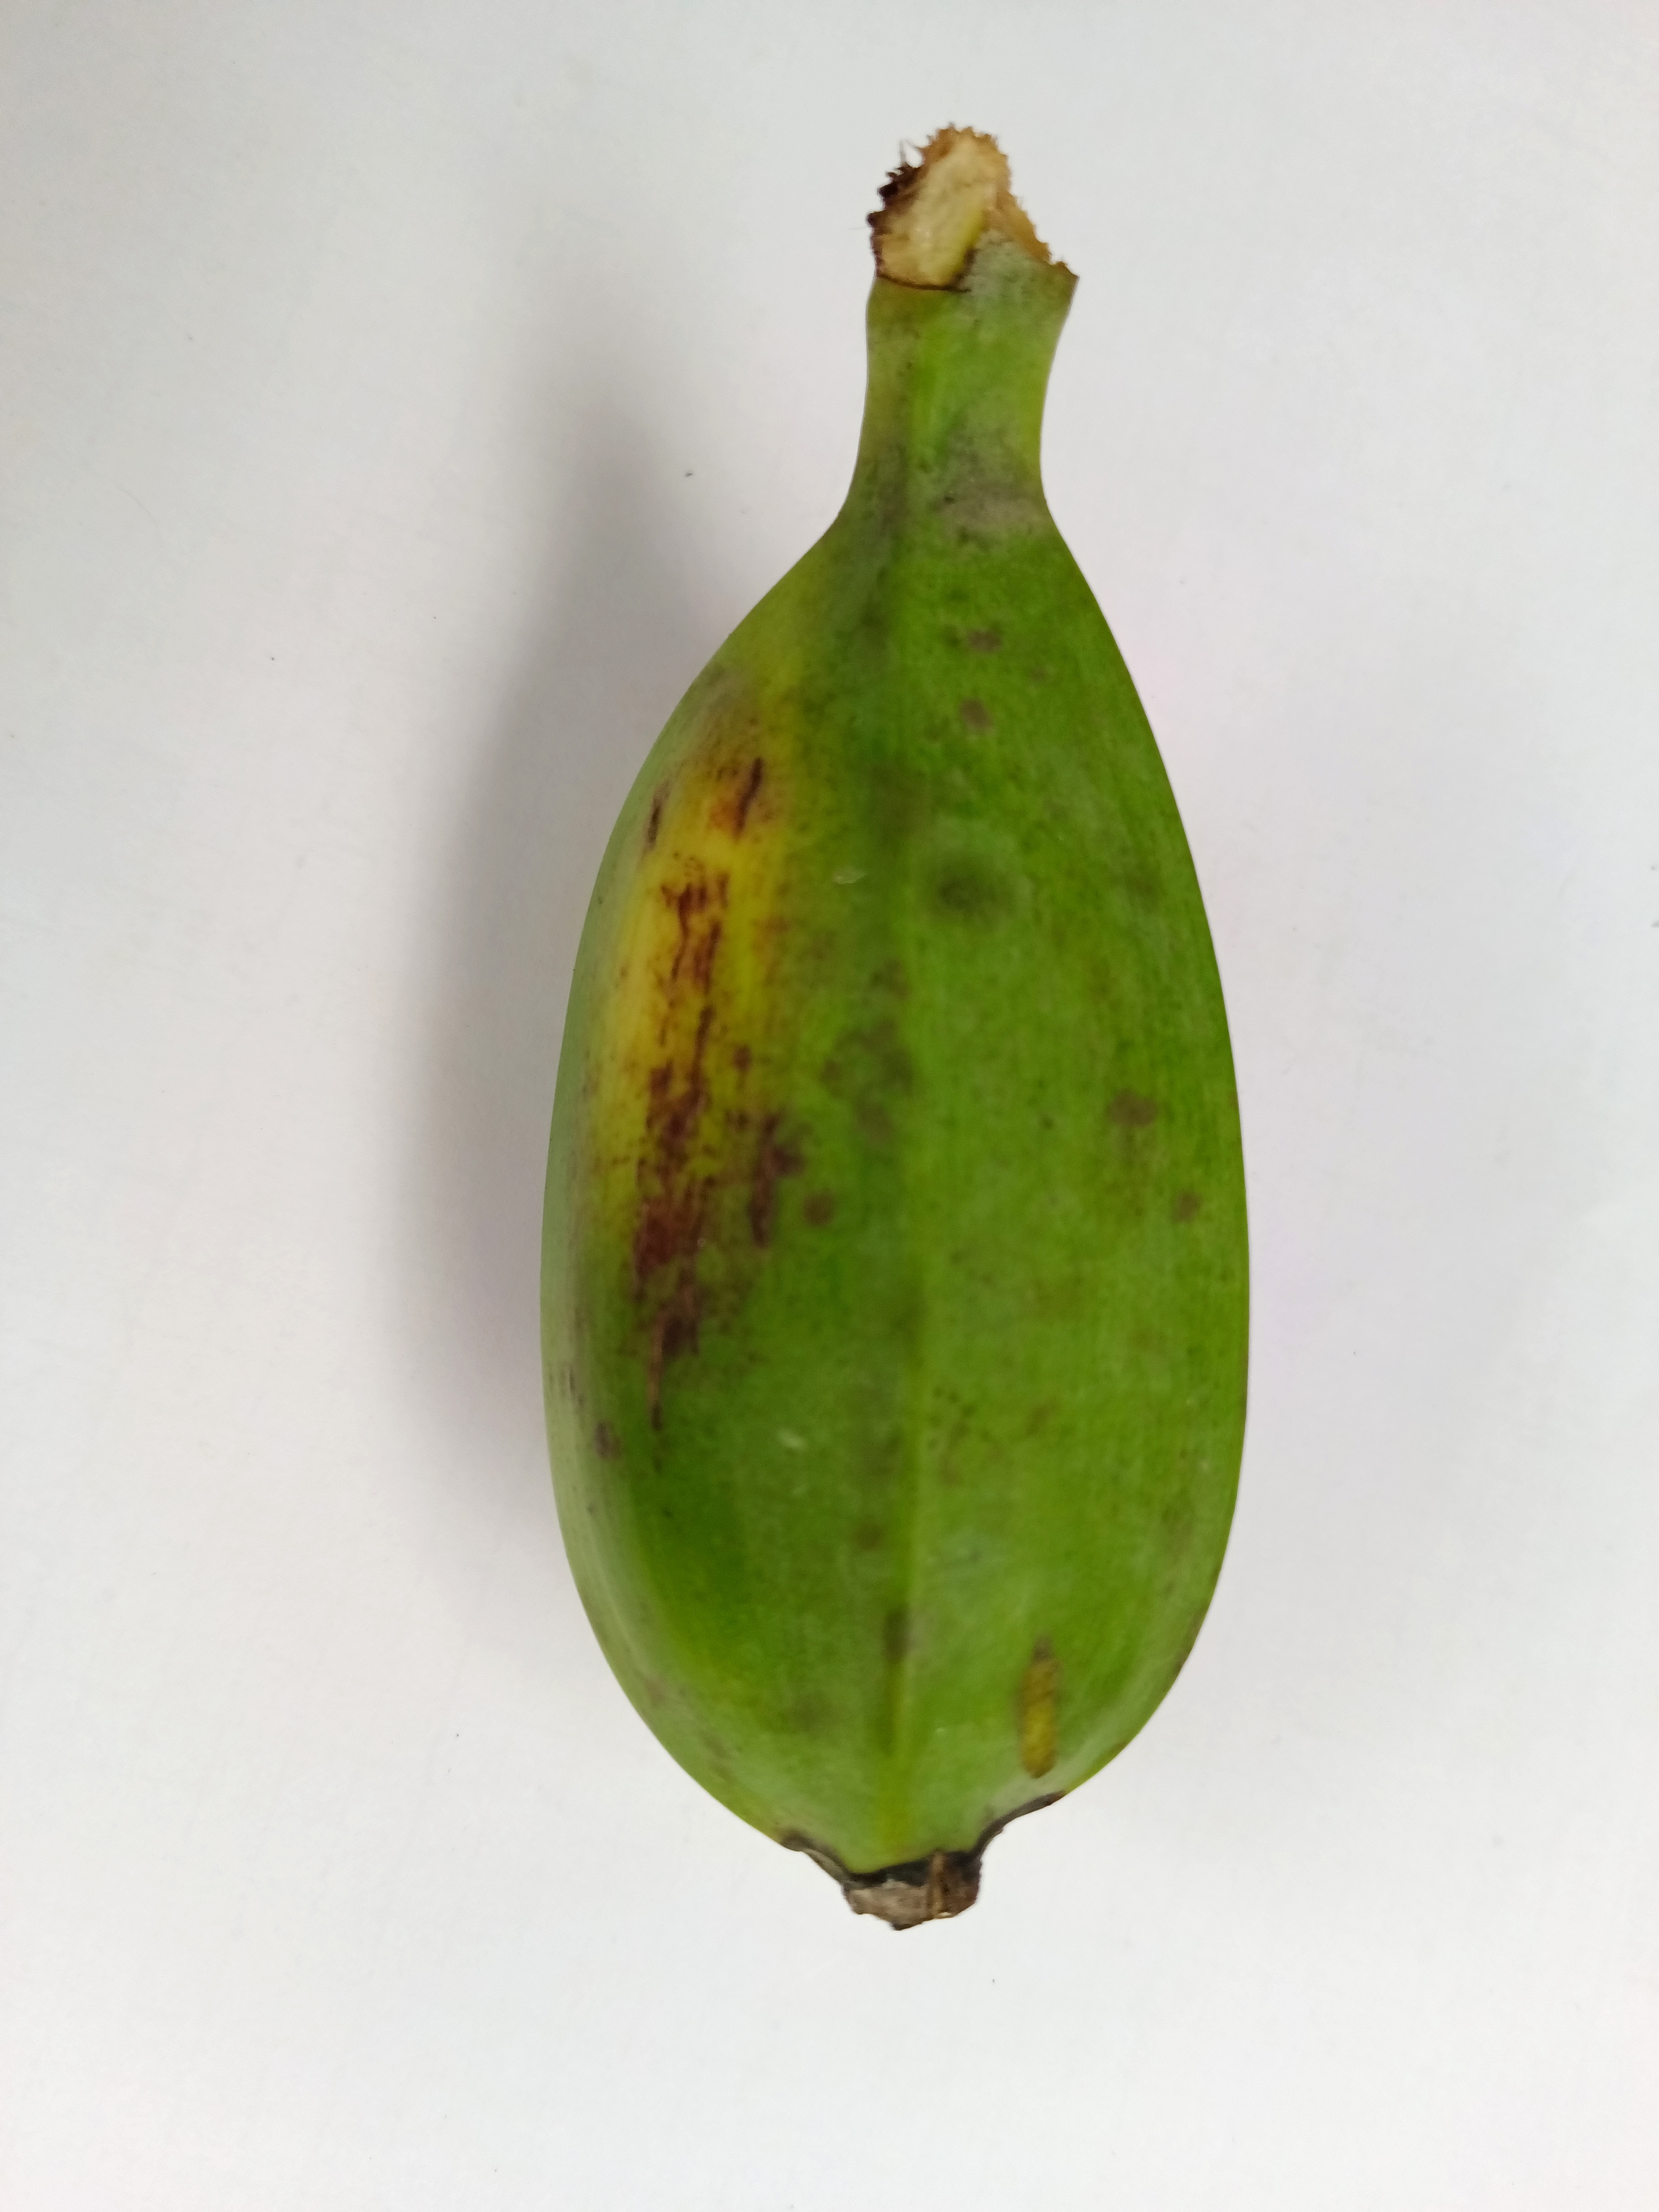
Banana variety: Bichi